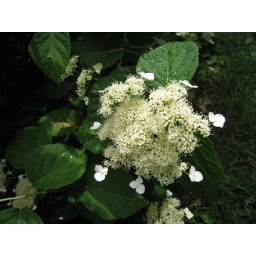
This plant put the green in Green Cathedrals!